Am I Black Enough for You? (song)

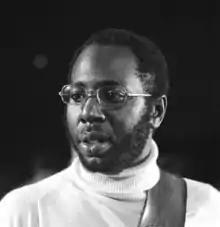
African American artists such as Curtis Mayfield (pictured) and Billy Paul were blackballed by white, mainstream radio for the content of their music.

Jackson noted that "the song's inciting title and subject matter resulted in limited airplay" and the result was nothing short of a "fiasco" for Paul's career, which never recovered.